Inter-Parliamentary Alliance on China

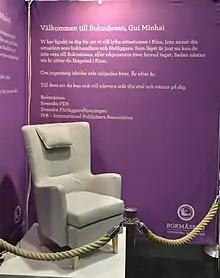
Gui Minhai, a bookseller and Swedish national, disappeared in October 2015, as one of the Causeway Bay Books disappearances. He is now understood to be in the custody of CCP security services. In 2019 Sweden's Culture Minister Amanda Lind awarded the Tucholsky Prize to Gui, though he was prevented from attending"." As a result, the Minister has been made "persona non grata" in China.

Many members are driven by their concern for what they see as China's "egregious human rights violations". — to use the phrase of British member, David Alton — especially towards its own minority groups, particularly Uyghurs and Tibetan people. Canadian member Dan Albas has expressed concerns about the Chinese Government's "crackdowns on legitimate protests and concentration camps for Uighur Muslims." Similarly, Fabian Molina has moved in the Swiss legislature that "Stop crimes against humanity in Xinjiang or suspend free trade with China." Founding co-chair Baroness Kennedy has a particular concern for the poor treatment of lawyers and human rights defenders in China. Some members are hopeful that new instruments for holding China to account on its human rights abuses will emerge. Lianchao Han (a fellow of the Hudson Institute) and Jianli Yang (a survivor of Tiananmen Square) described the formation of the alliance as "a significant step toward confronting China collectively on its human rights abuses and other important issues."